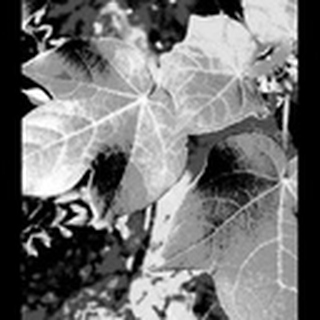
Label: healthy_cotton